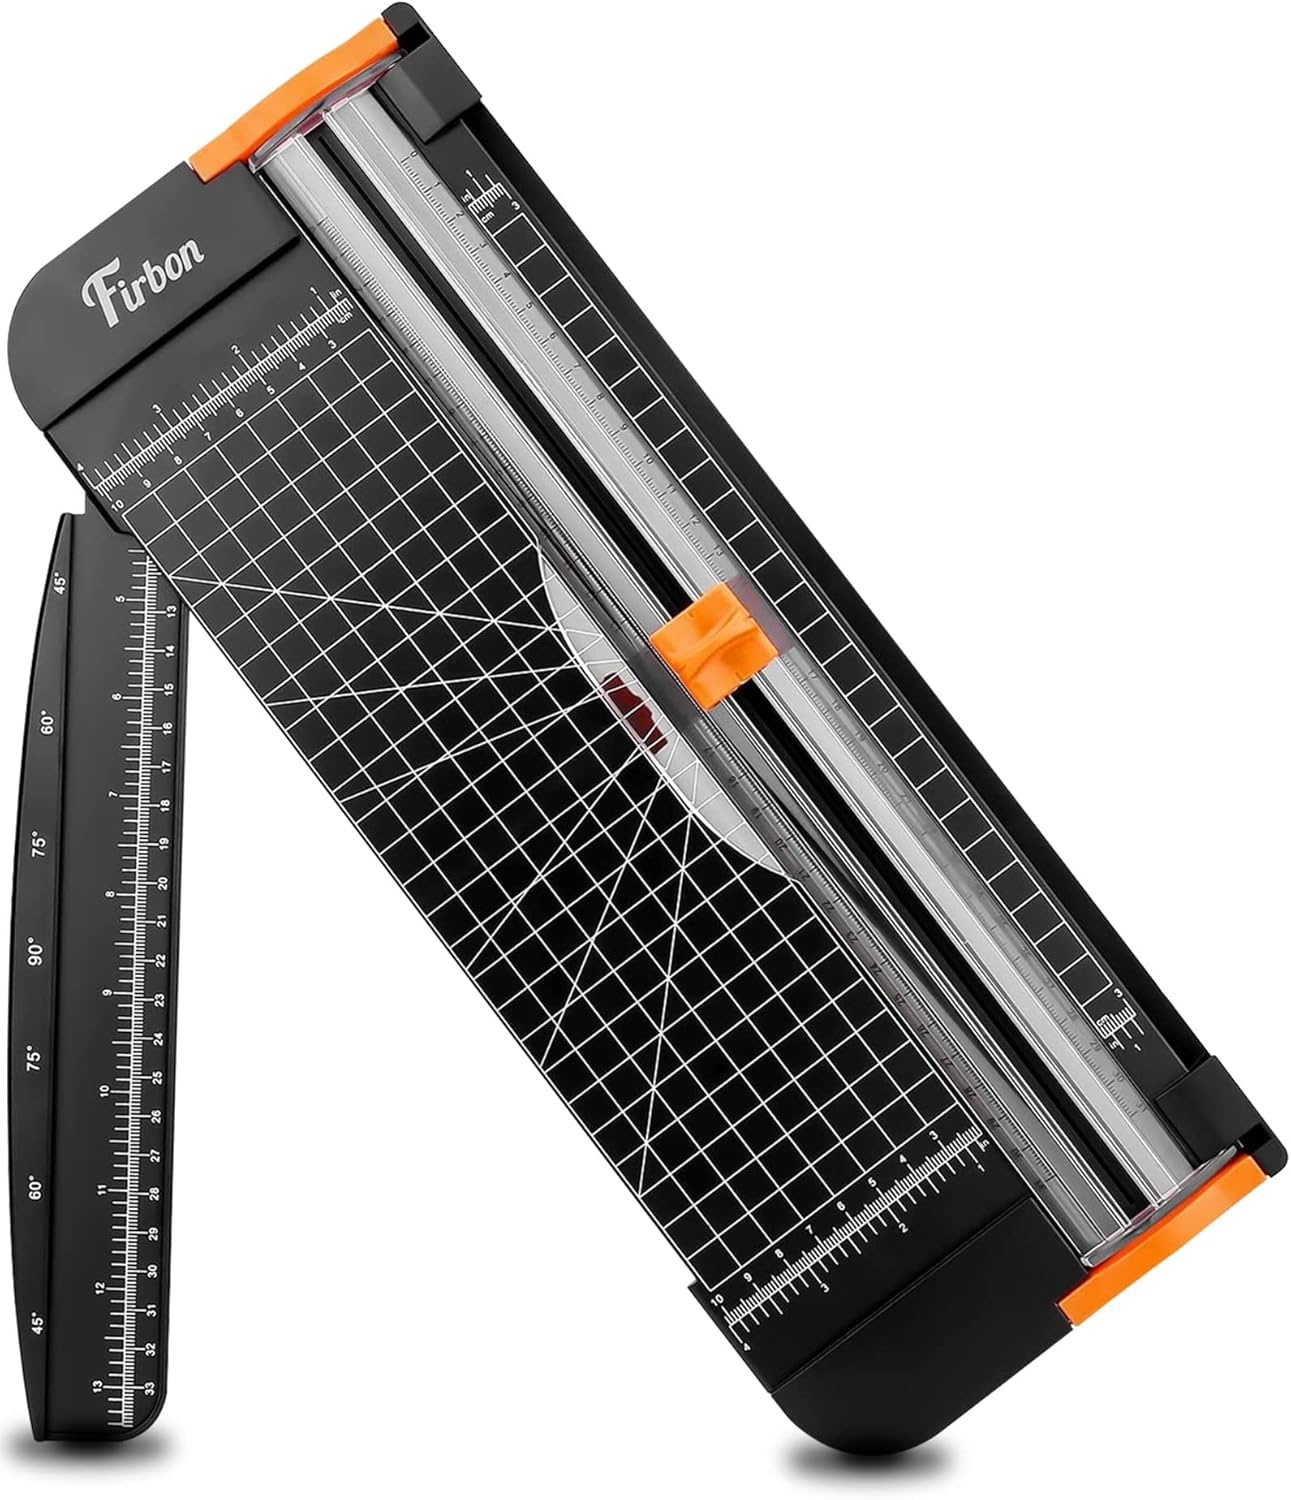
Firbon A4 Paper Cutter 12 Inch Titanium Paper Trimmer Scrapbooking Tool with Automatic Security Safeguard and Side Ruler for Craft Paper, Coupon, Label and Cardstock (Black)
Brand: Firbon
Overview Material : Plastik + ABS Brand : Firbon Color : 1-black Item Length : 15 Inches Handle Material : Plastic Blade Material : Stainless Steel Blade Length : 12 Inches Manufacturer : Firbon UPC : 736140889983 Global Trade Identification Number : 00736140889983 About this item Professional Guillotine: Present the clean straight cutting along printed line. No drag! And easy to replace the blade when it become blunt Size and Materials: Design to cut A3,A4,A5 Paper, Photos, Cards, Laminated Stuff (within 1.5 mm) and more. Max cut 10 sheets paper (80 g/m2) every time. Cut a little lesser prolongs blades' service life better Accurate Measurement: With 45-degree to 90-degree angle measuring plate and cm/inch scale. Ensure to trim the angle and length you wanted Portable and Safe: This cutter is lightweight and convenience. Only work when you press the blade, perfectly protect user especially children Versatile Making: Your ideal cutting tool for making craft projects, wedding invitation cards and greeting card. Suit for home, office, and school
Category: Office Supplies > Paper Handling